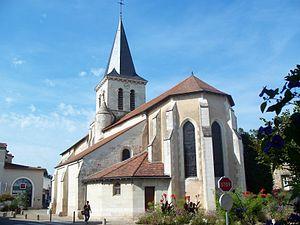
Église Saint-Denis de Jaunay-Clan (Classé) This building is indexed in the Base Mérimée, a database of architectural heritage maintained by the French Ministry of Culture,
Cet article recense les monuments historiques français classés en 1910.
Jaunay-Marigny est, depuis le 1ᵉʳ janvier 2017, une commune nouvelle française située dans le département de la Vienne en région Nouvelle-Aquitaine. Elle est née de la fusion des communes de Jaunay-Clan et de Marigny-Brizay.
L'église Saint-Denis est une église catholique située à Jaunay-Clan, en France.